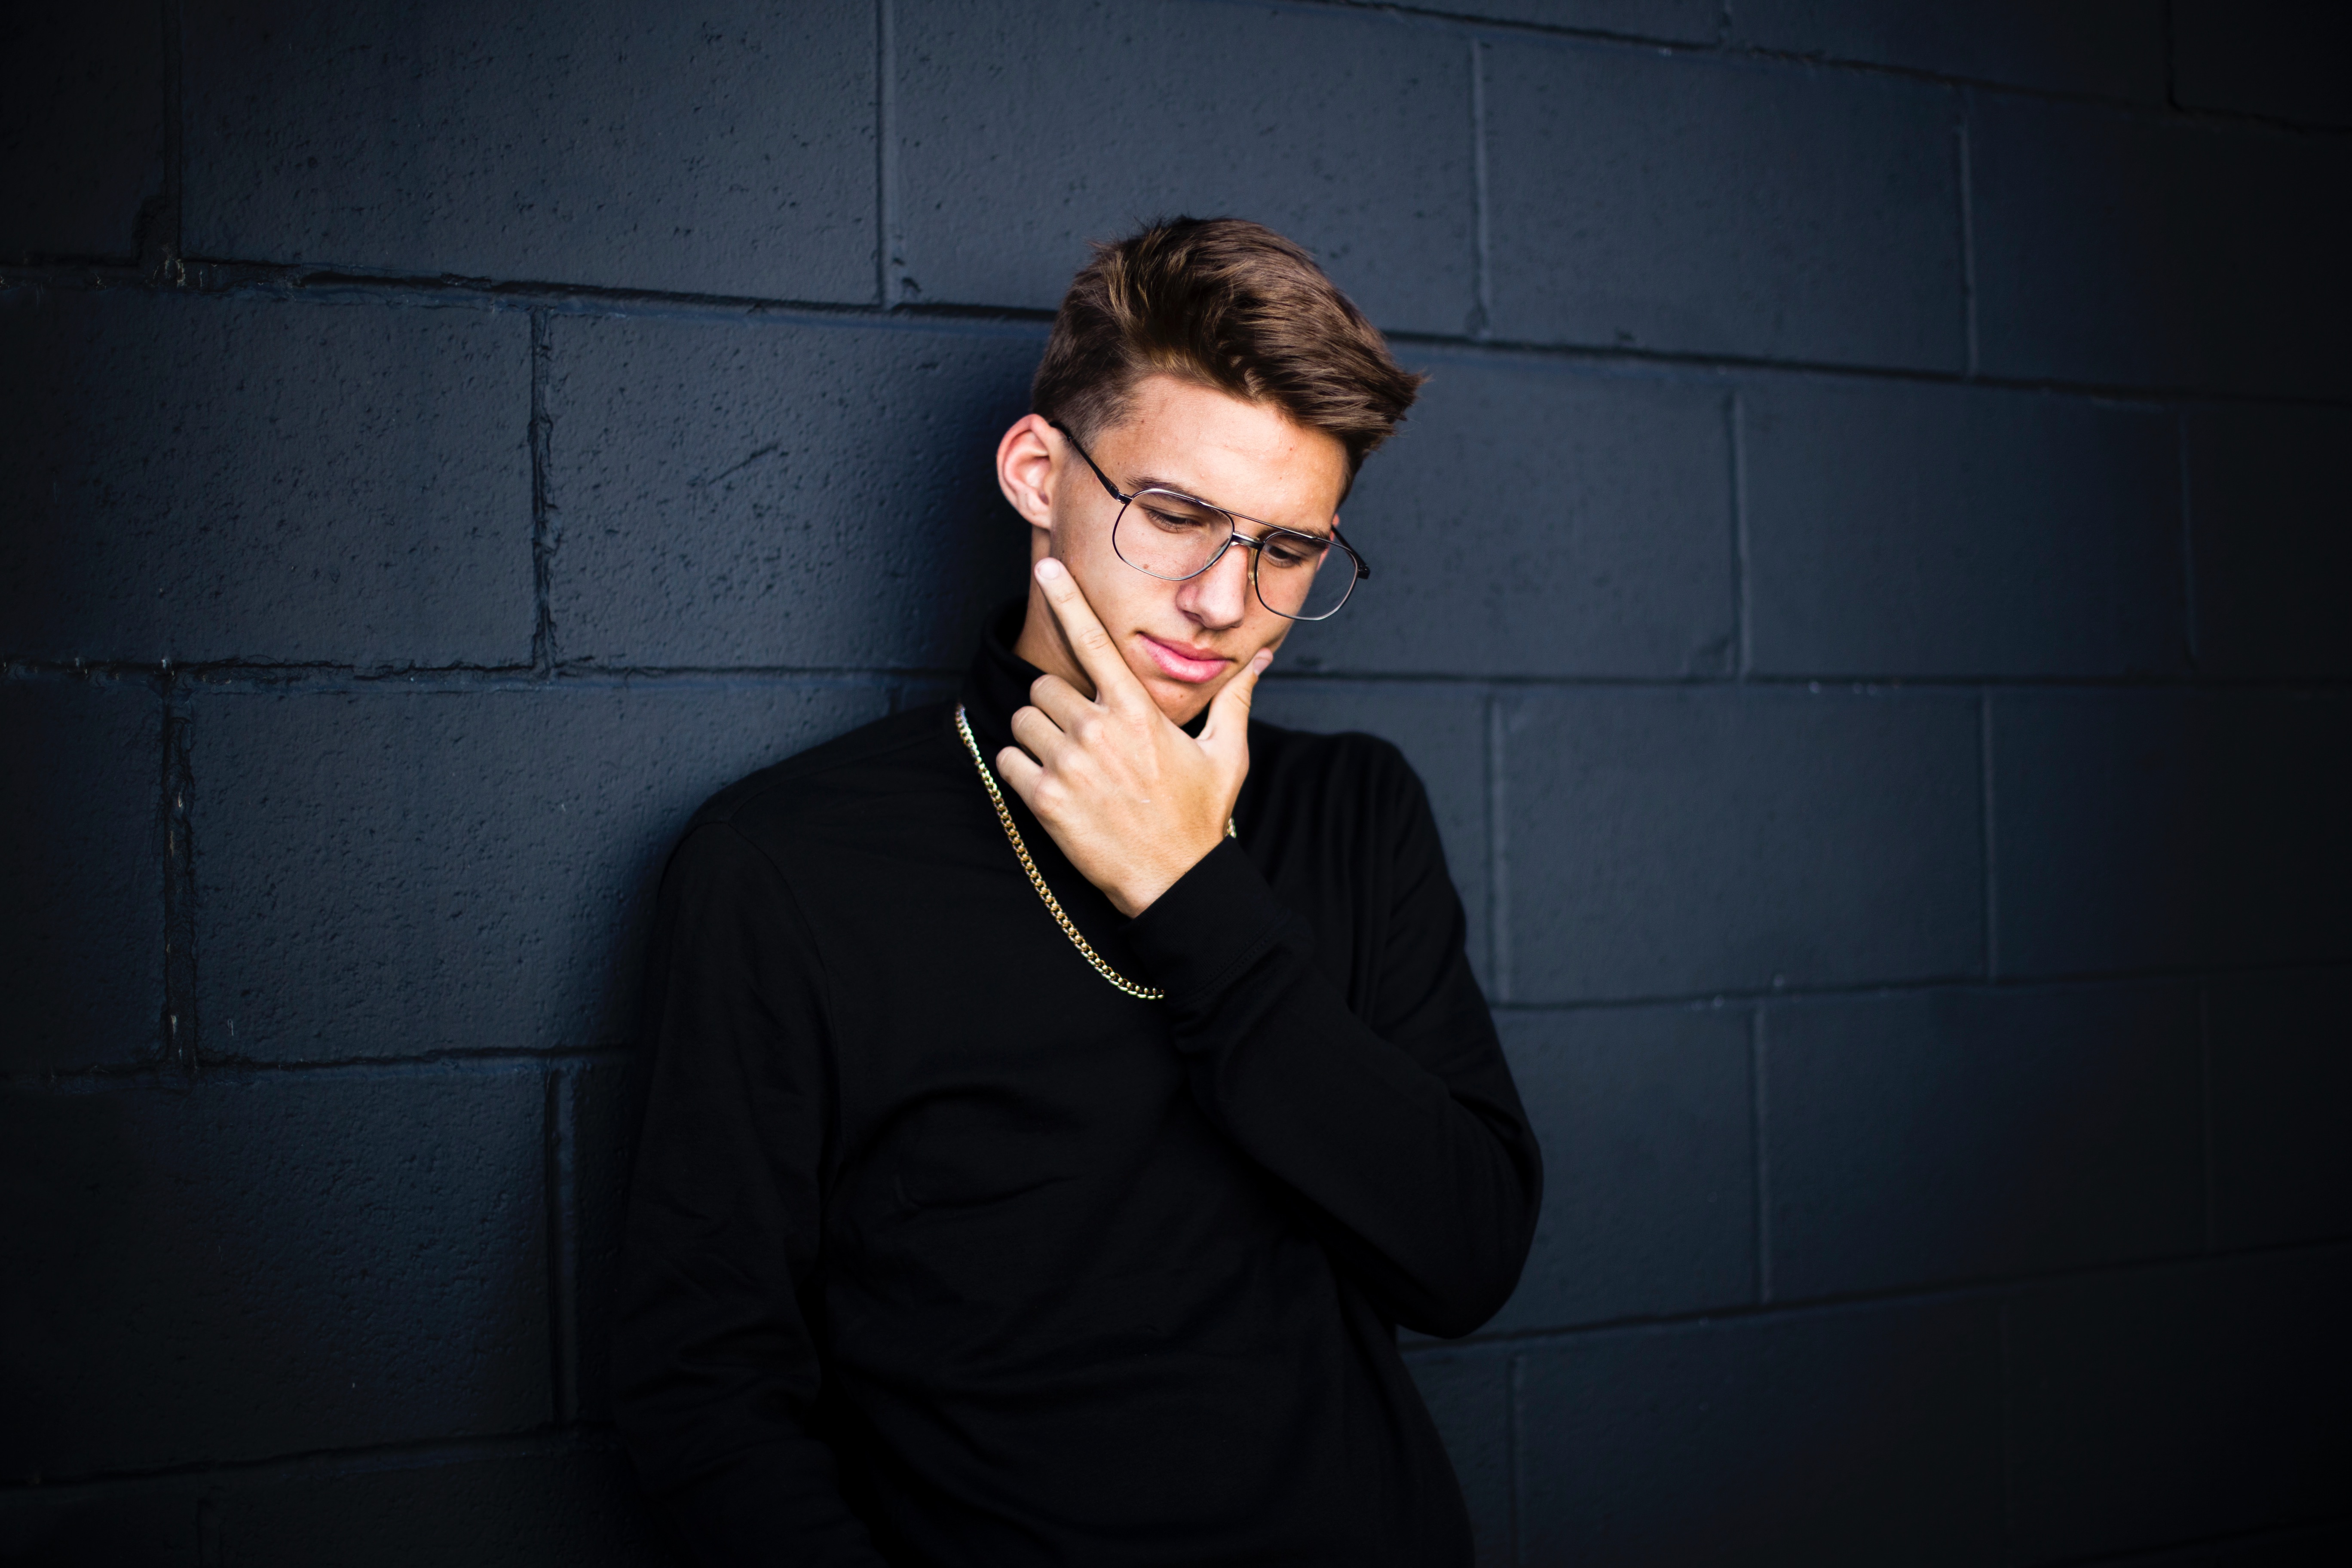
person, portrait, darkness, black